Mousa

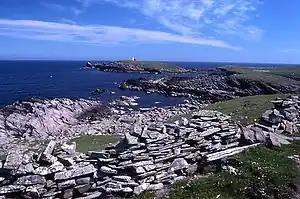
The east coast of Mousa towards the Peerie Bard

The seas surrounding the island host a population of sandeel that provides a food source for many species of fish, seabirds, seals, whales and dolphins: the area is considered to have the most reliable population of sandeels of all the seas surrounding Shetland. These seas are therefore also protected, forming both a Special Area of Conservation (SAC) and a Nature Conservation Marine Protected Area (NCMPA).